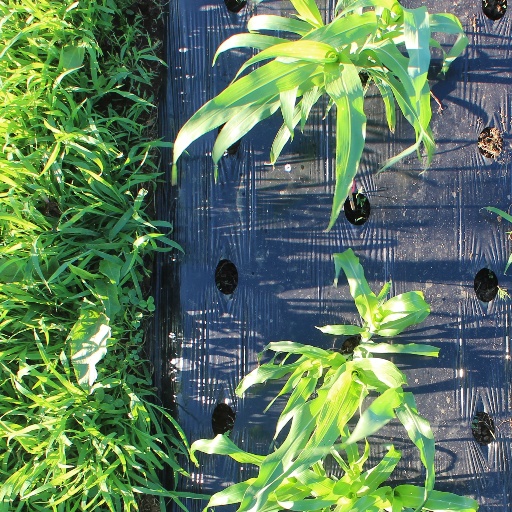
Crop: sorghum